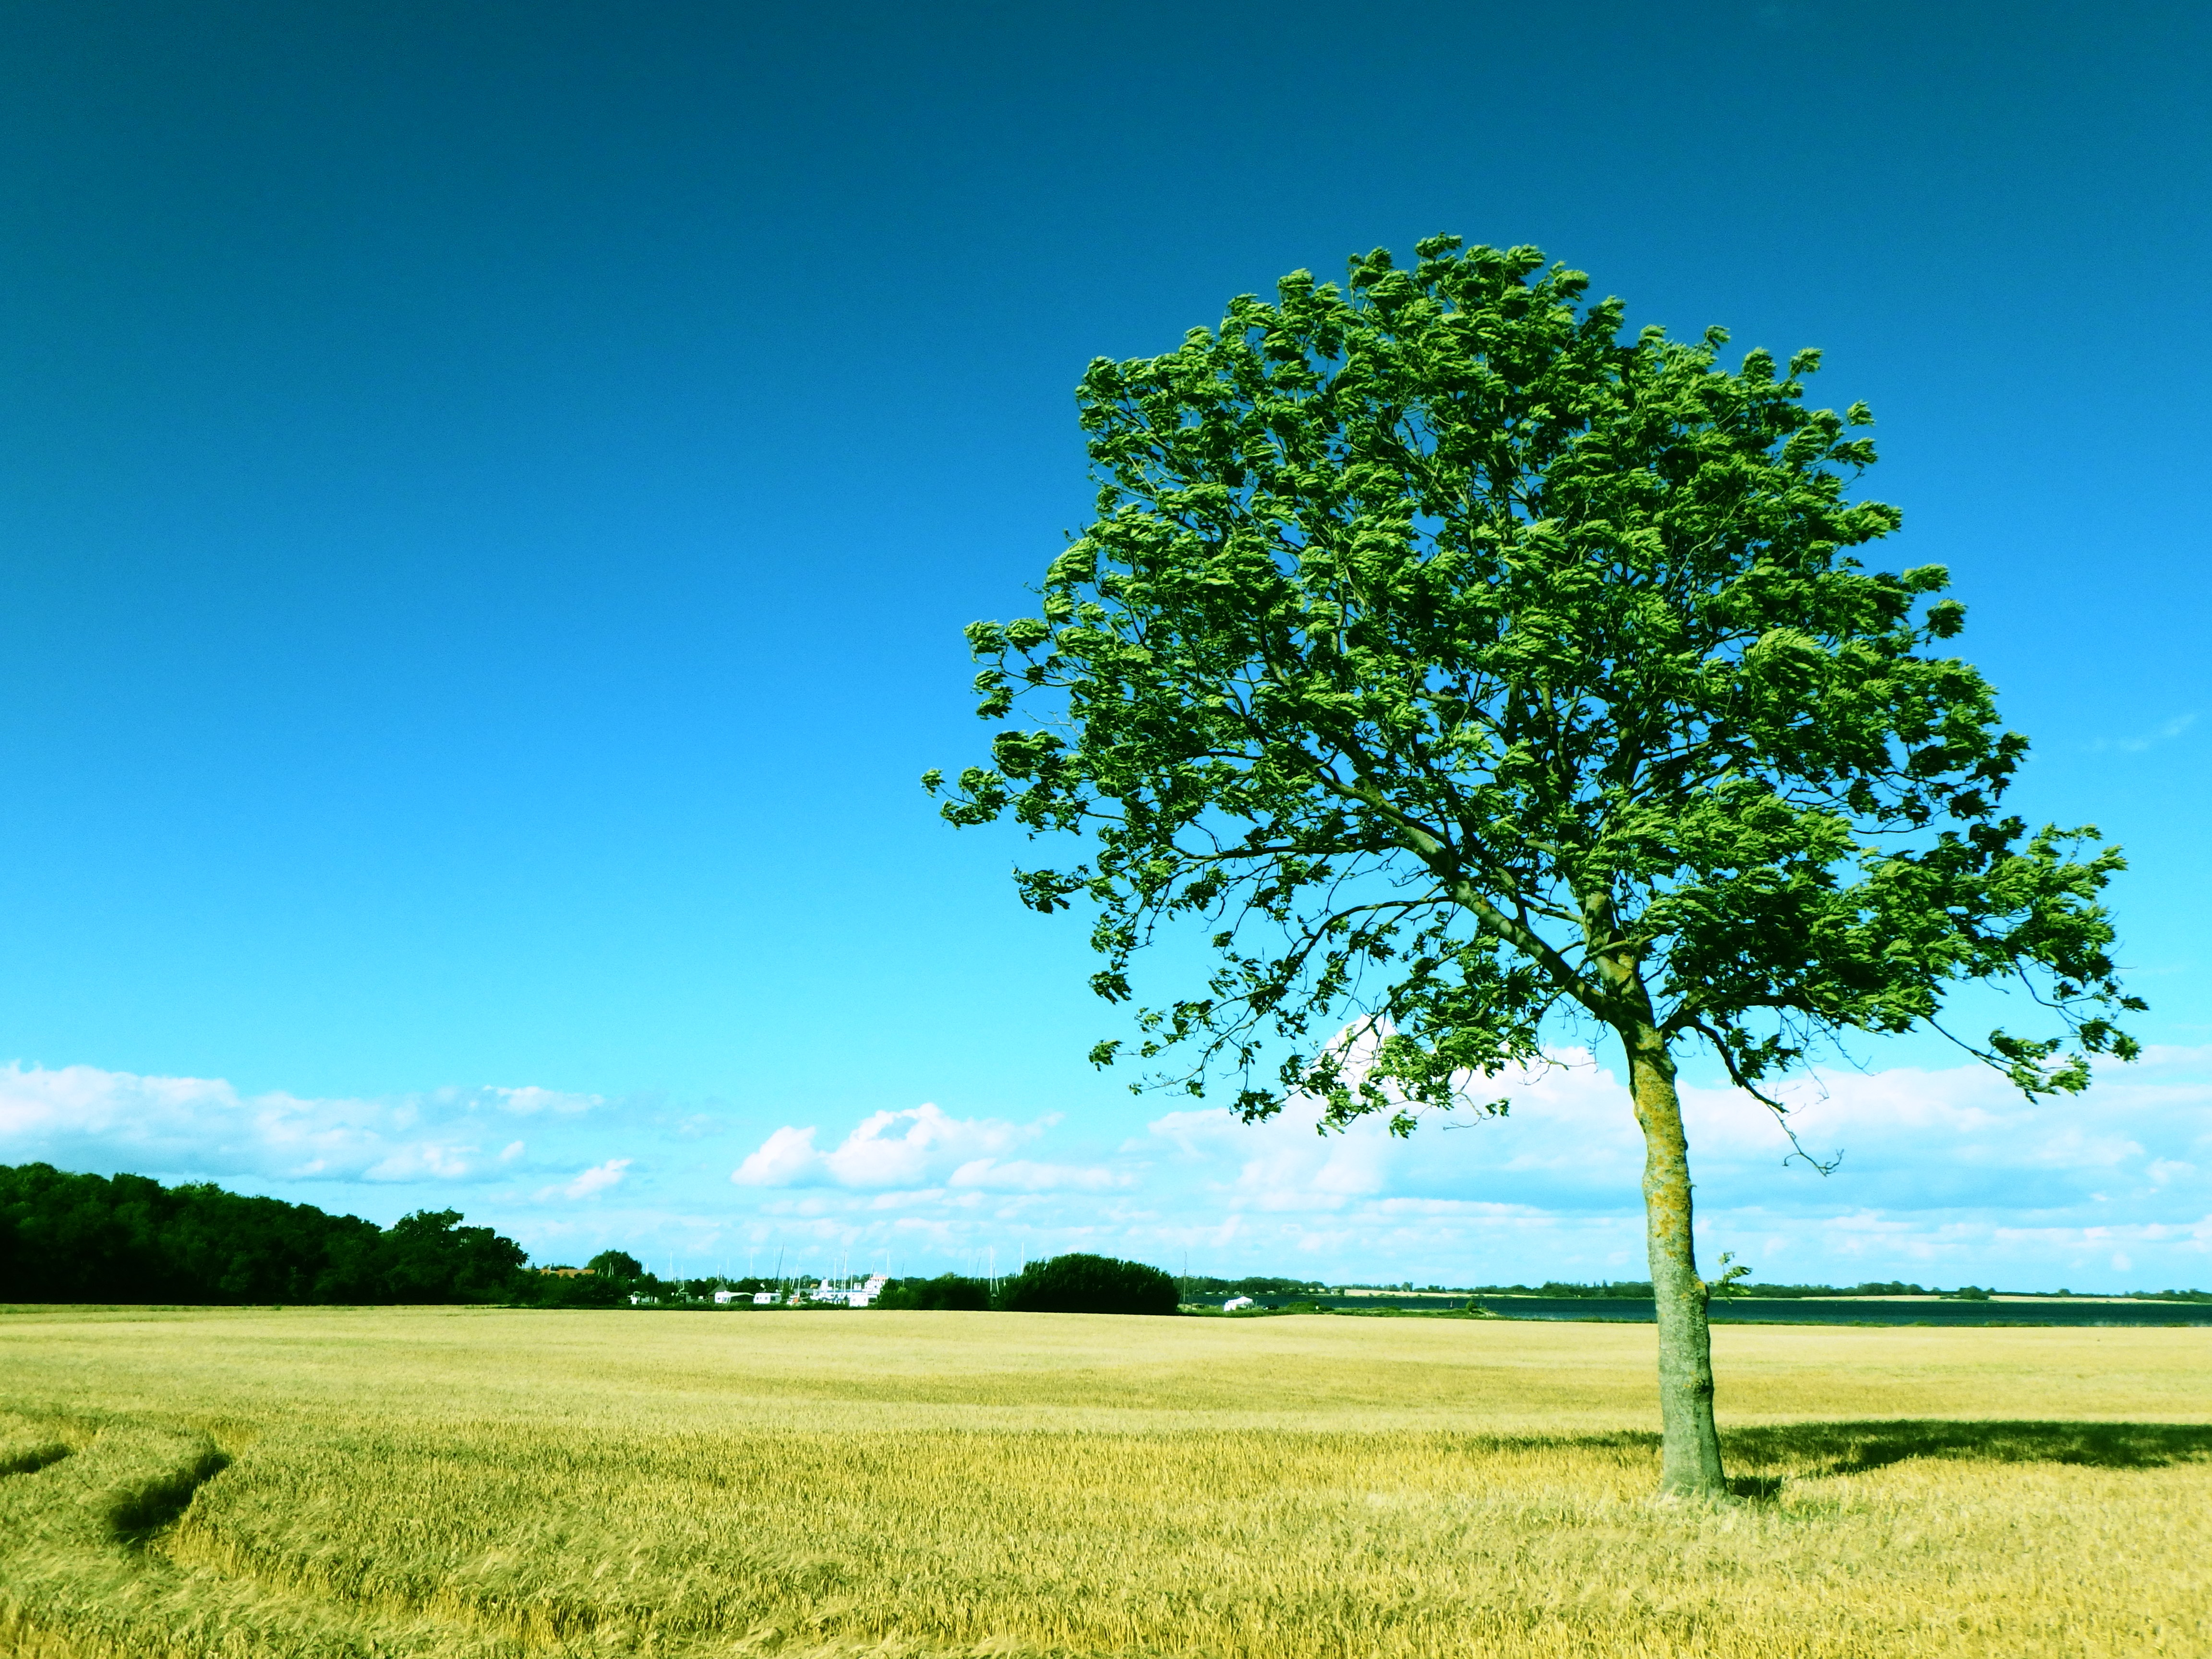
landscape, tree, grass, horizon, plant, sky, field, meadow, prairie, sunlight, green, produce, savanna, plain, rapeseed, grassland, ecosystem, rural area, flowering plant, natural environment, grass family, woody plant, land plant